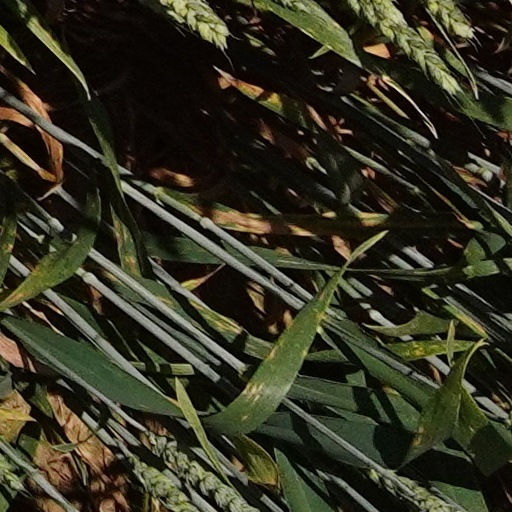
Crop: wheat